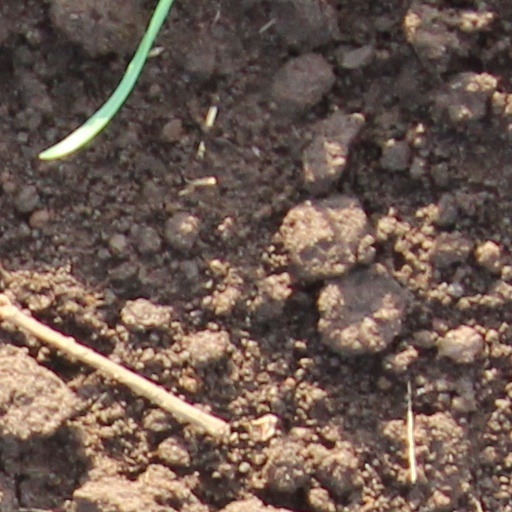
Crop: wheat